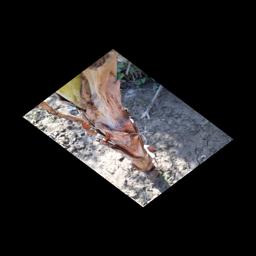
Label: BACTERIAL SOFT ROT